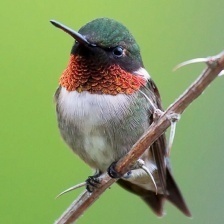
Species: RUBY THROATED HUMMINGBIRD
Scientific name: ARCHILOCHUS COLUBRIS
ImageNet parent category: hummingbird